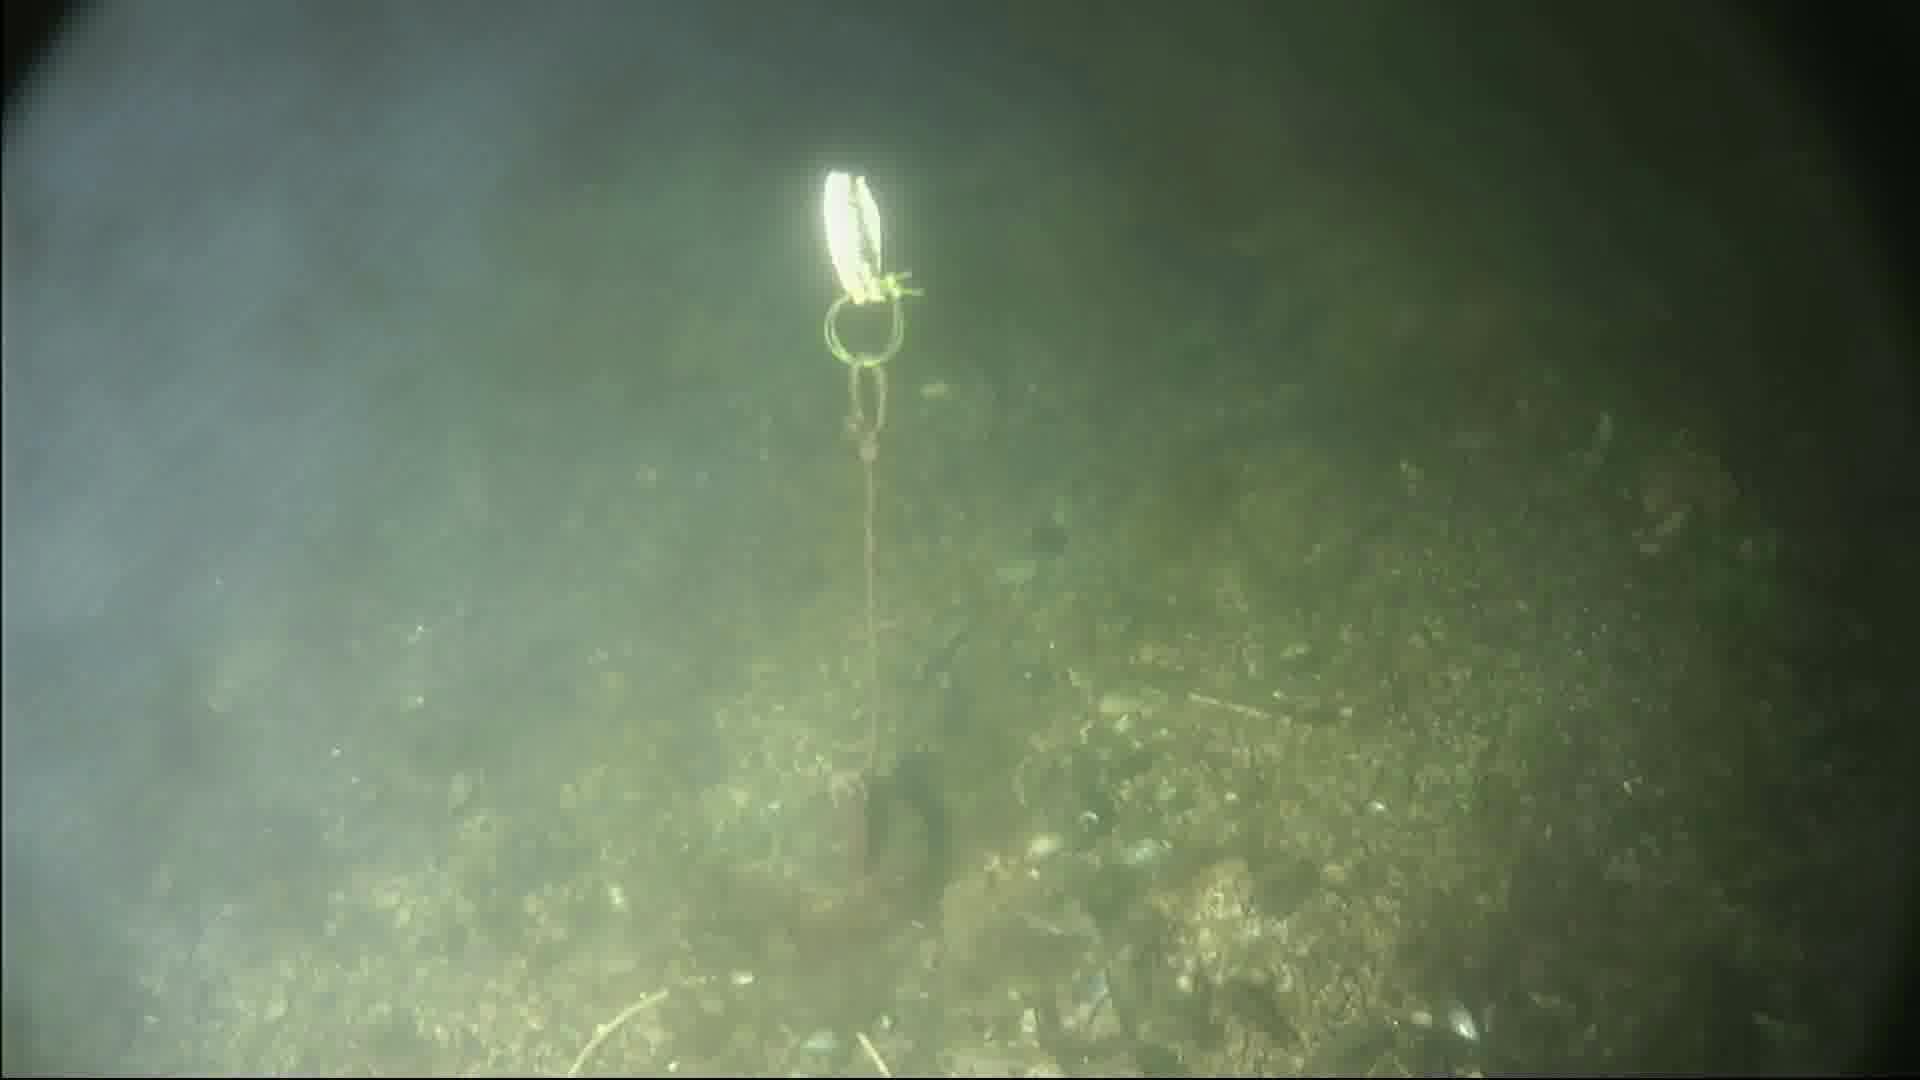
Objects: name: small_fish